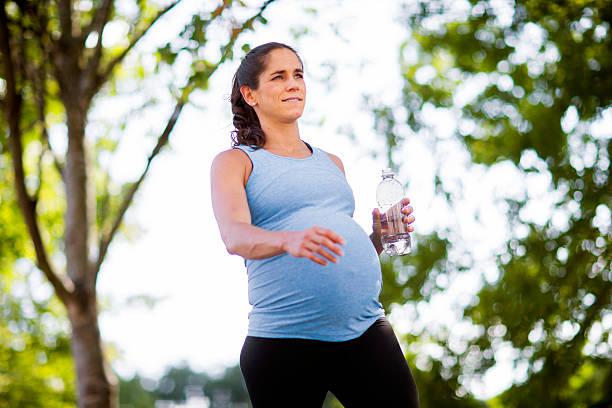
pregnant woman walking and carrying a bottle of water
Relation: Visible